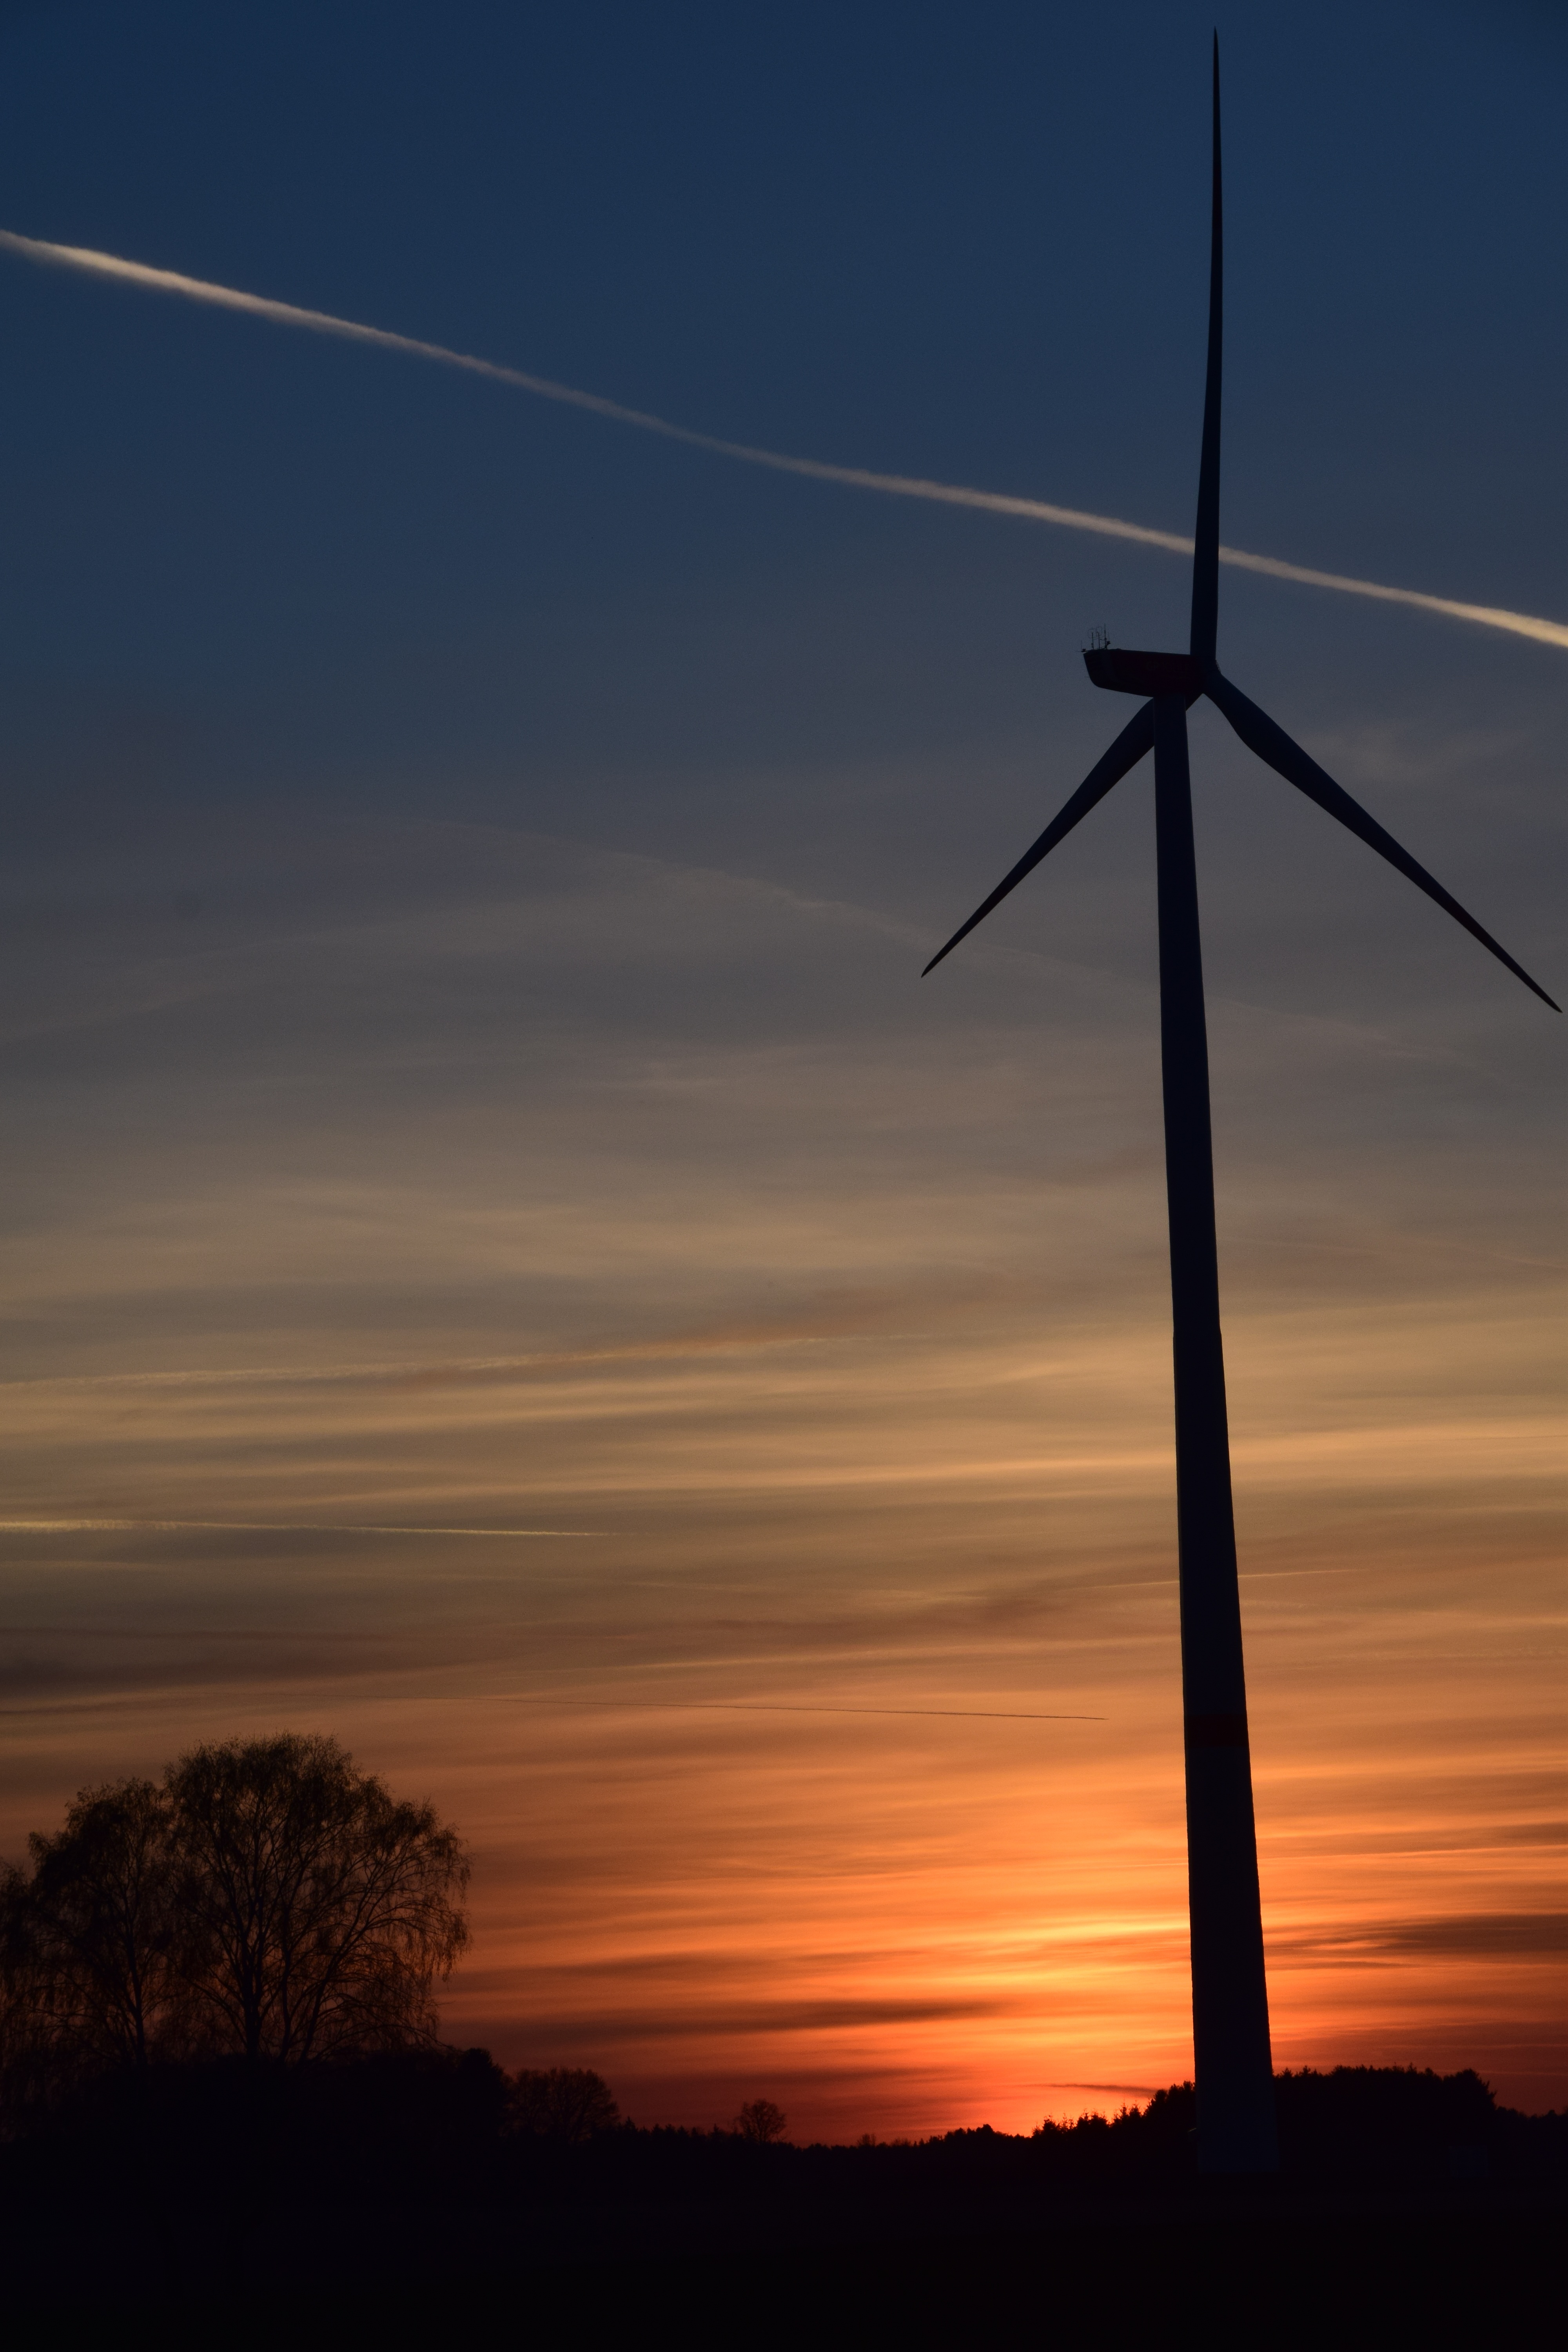
cloud, sky, technology, sunrise, sunset, windmill, wind, dawn, atmosphere, dusk, environment, evening, electricity, pinwheel, wind energy, energy, ecology, wind power, alternative energy, current, wind farm, rotor, renewable energy, energy revolution, power generation, afterglow, evening sky, environmental protection, environmentally friendly, energy generation, eco electricity, eco energy, environmental technology, wind power plant, electricity production, new energy